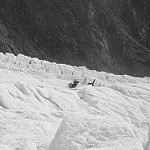
Label: B & W